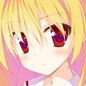
Portrait style: Anime Portrait